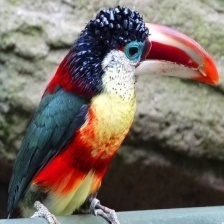
Species: CURL CRESTED ARACURI
Scientific name: PTEROGLOSSUS BEAUHARNAESII
ImageNet parent category: toucan